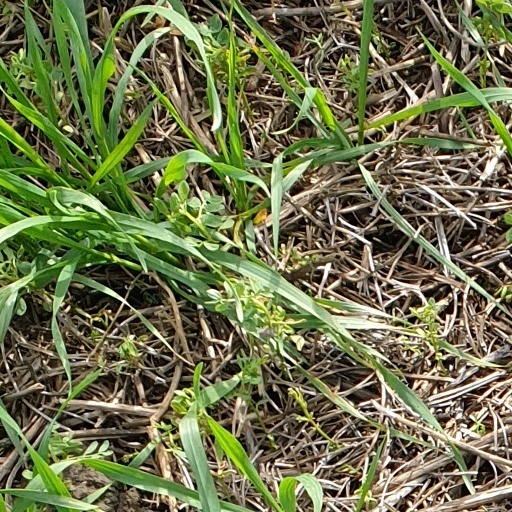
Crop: wheat